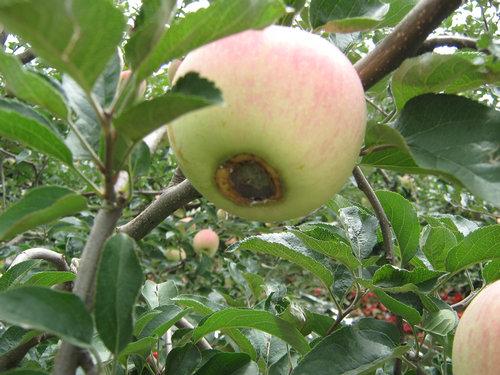
Plant: Apple
Disease: apple black rot